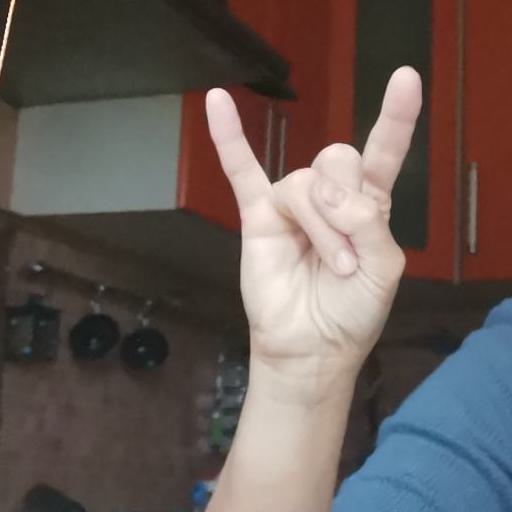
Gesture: rock